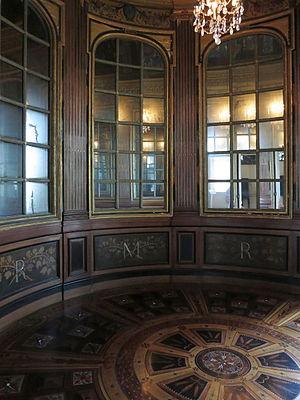
Château de Maisons-Laffitte, cabinet aux miroirs
Le château de Maisons-Laffitte, à l'origine château de Maisons ou château de Maisons-sur-Seine, situé à Maisons-Laffitte dans le département des Yvelines, est considéré comme un chef-d'œuvre de l'architecture civile du XVIIᵉ siècle. Constituant une référence dans l'histoire de l'architecture française, il marque la transition entre la fin de l'architecture de la renaissance tardive et celle du classicisme.
La boiserie est un ouvrage de menuiserie recouvrant les murs intérieurs d'un édifice. Ouvrage formé de bâtis, panneaux, plinthes et cimaises, pour revêtir les murs lambris. Ce travail constitue une branche de l'art décoratif.